Apostolic Vicariate of Eritrea

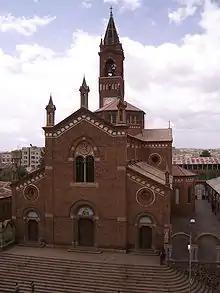
Church of Our Lady of the Rosary, the principal church of the Apostolic Vicariate of Asmara

The Apostolic Vicariate of Asmara was a Roman Catholic missionary jurisdiction in Eritrea. Centered in Asmara it was at first the Apostolic Prefecture of Eritrea and then the Apostolic Vicariate of Eritrea.